British International School of Houston

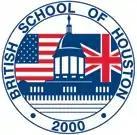
Logo for the school under its previous name of the British School of Houston

The school opened on September 11, 2000 serving children of ages 3 to 13. Each year, the British International School added one additional grade by level, until it covered ages 3 to 18. The original campus occupied by the school had previously housed Houston Christian High School. Grainne O'Reilly-Askew, the school's first headmistress, said that British companies encountered difficulty in convincing their executives to relocate to Greater Houston, since the area previously did not have a school using the British educational system. John Major, the former Prime Minister of the United Kingdom, attended the school's official opening.